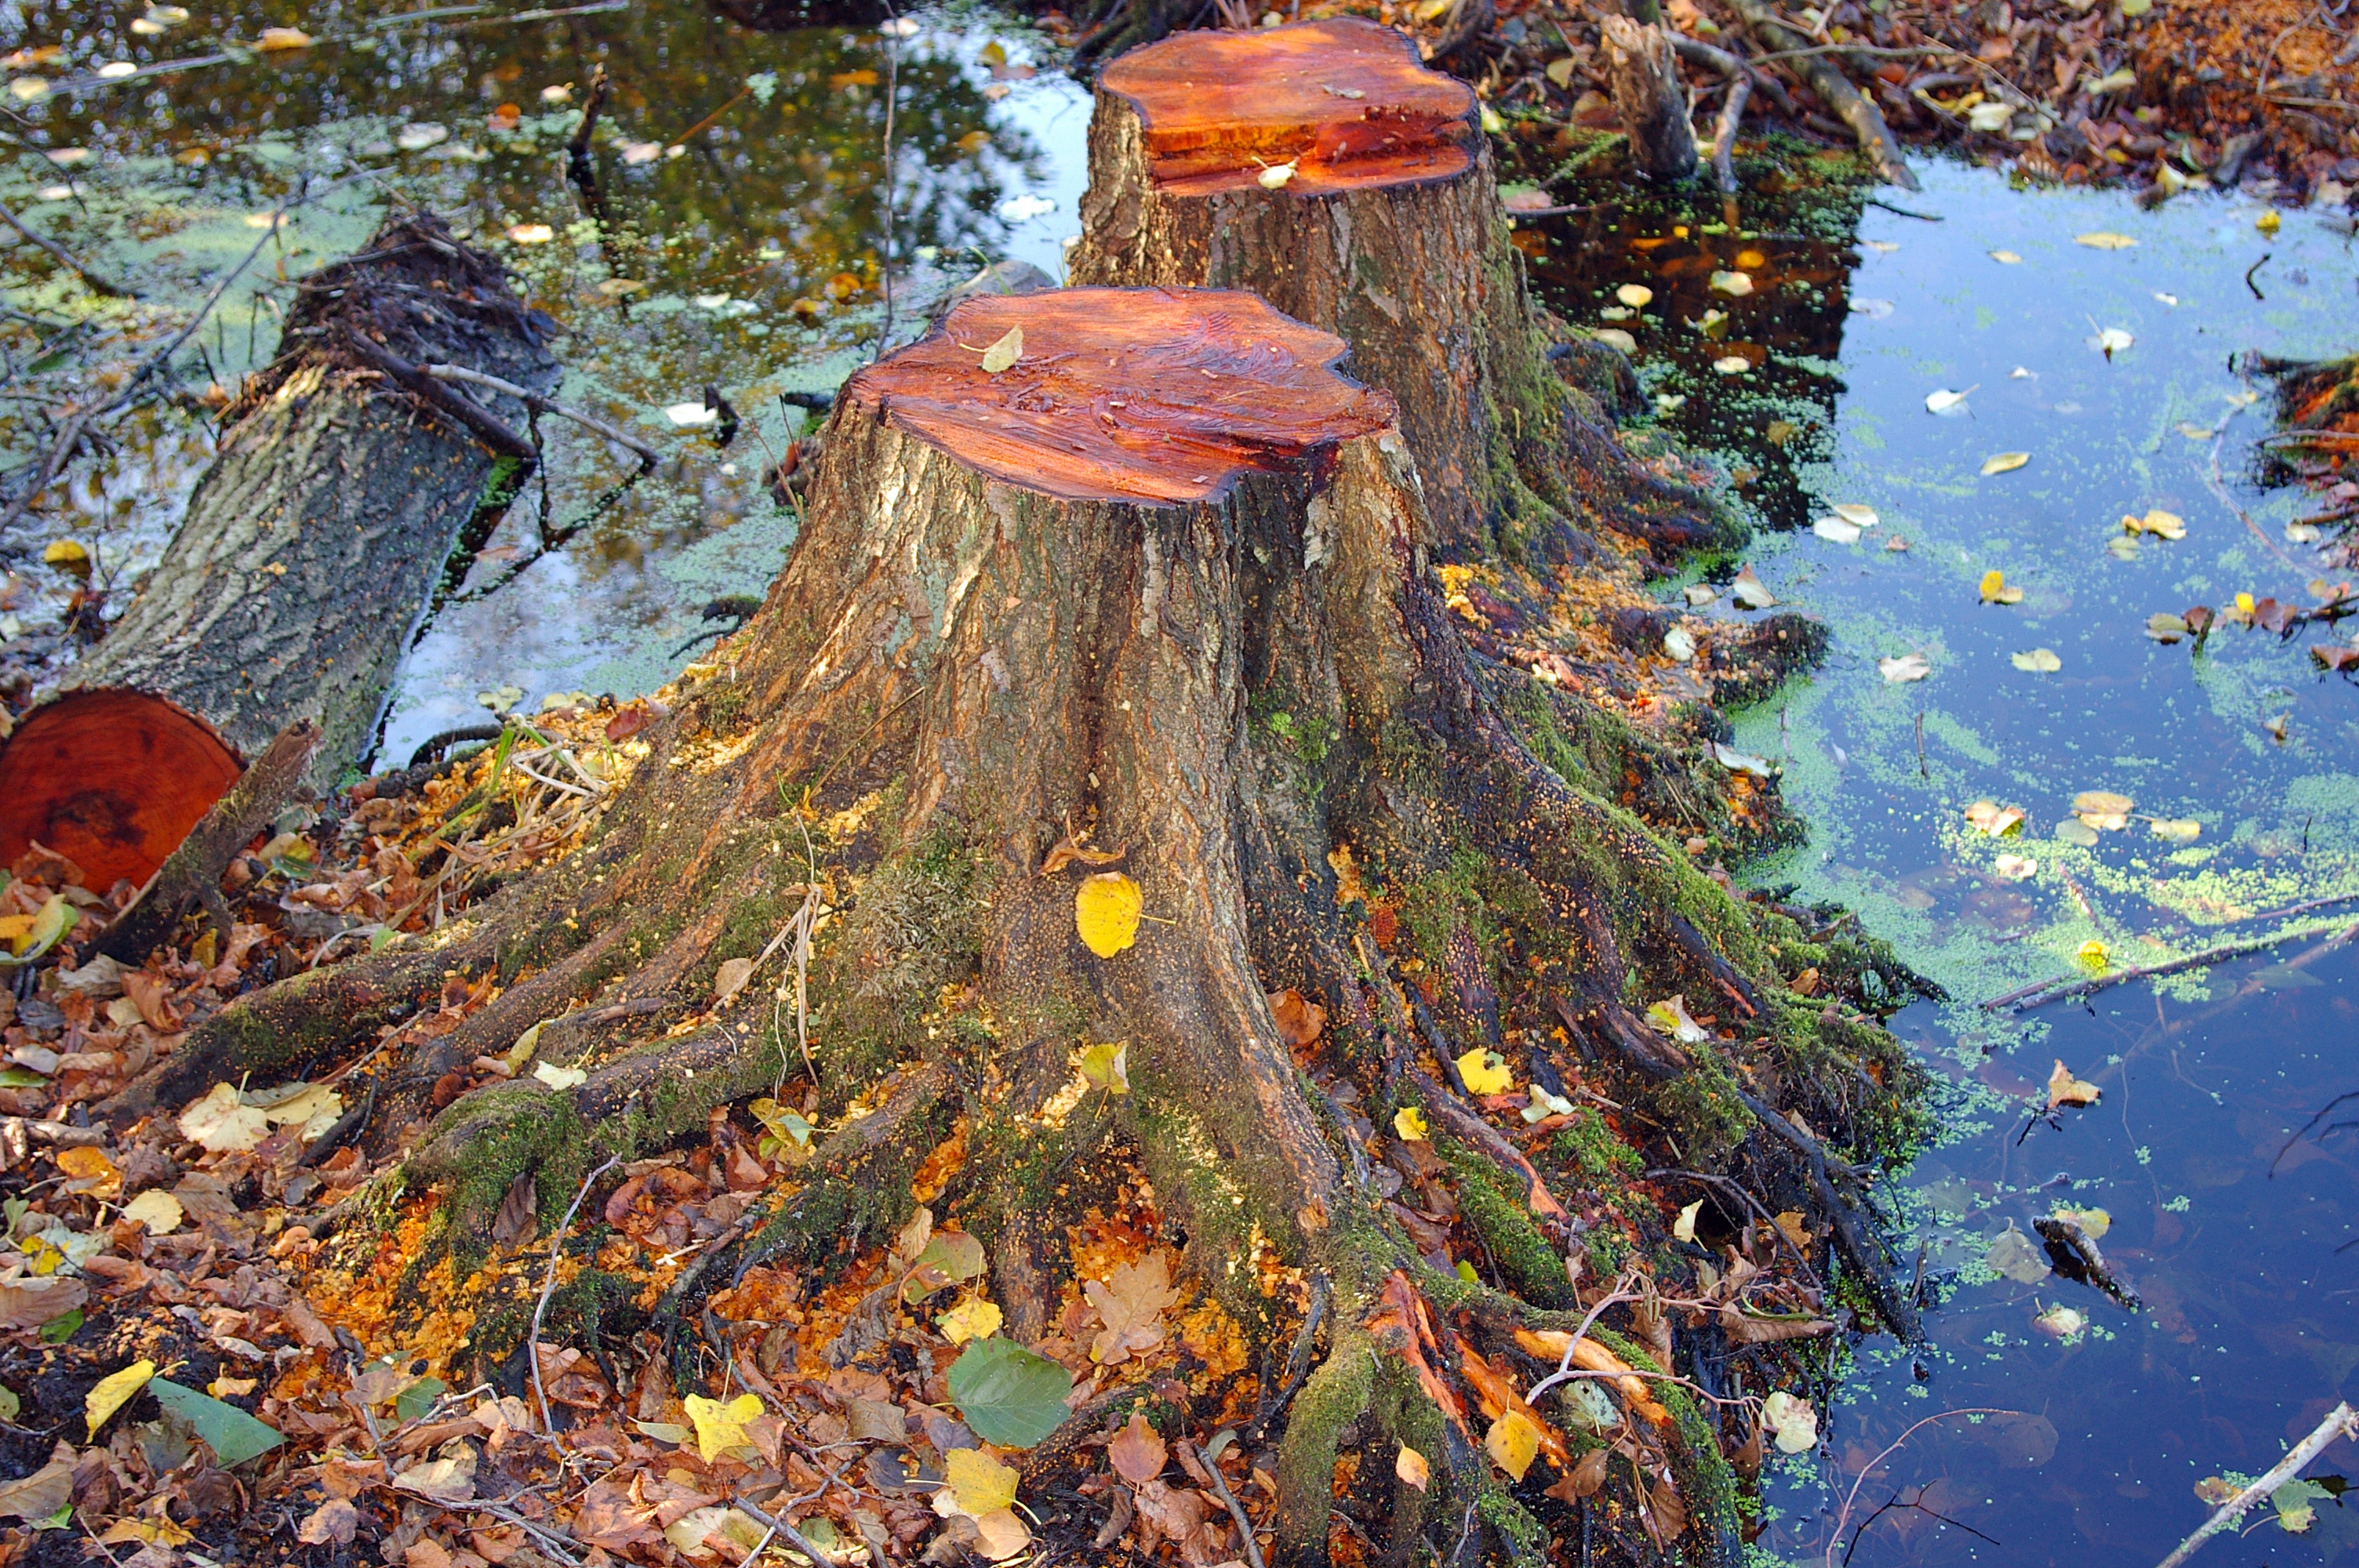
tree, water, nature, forest, leaf, reflection, color, biology, autumn, colorful, season, trees, emerge, deciduous tree, tribe, forest floor, coloring, leaves, tree stump, habitat, october, fall color, fall foliage, leaves in the autumn, autumn gold, autumn forest, fall leaves, golden autumn, mirroring, sawed off, golden october, cut down